WrestleMania 31

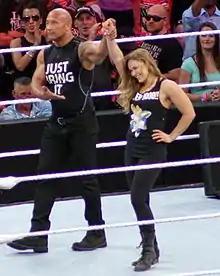
The Rock (left) celebrating with Ronda Rousey (right) after clashing with Stephanie McMahon and Triple H

After that, Sting and Triple H competed in a No Disqualification match. This was Sting's first official match in WWE. Midway through the match, Sting locked Triple H in his Scorpion Death Lock submission hold, which prompted Triple H's D-Generation X (DX) allies to enter the ring and attempt to interfere in the match. Sting knocked down Billy Gunn, Road Dogg, and X-Pac, countered Triple H's Pedigree and threw him to the outside, and then launched himself from the top rope onto all four men. Triple H then performed a Pedigree on Sting for a near-fall and retrieved a sledgehammer from under the ring, which prompted the three original New World Order (nWo) members (Hulk Hogan, Kevin Nash, and Scott Hall) to interfere on Sting's behalf. The nWo members took out DX and Sting dropped Triple H with his Scorpion Death Drop for a near-fall. Sting then locked Triple H in another Scorpion Death Lock. Triple H tried to grab his sledgehammer, but Hogan pulled it out of his reach, causing another brawl between both factions while Triple H was still locked in Sting's submission hold. Shawn Michaels then appeared and executed Sweet Chin Music on Sting. Triple H went to pin Sting only for Sting to kick out. Triple H grabbed his sledgehammer from Gunn, while Hall tossed a Baseball Bat to Sting. A standoff ensued between Triple H and Sting as they both held weapons. Sting struck Triple H in the gut with his bat and struck Triple H's sledgehammer which snapped in half. Sting then trapped Triple H in the corner and landed his Stinger Splash. When Sting went for another Stinger Splash, however, Triple H struck Sting with the sledgehammer to win the match. After the match, Triple H and Sting shook hands in the ring while the commentary team speculated that the rivalry between WWE and WCW had finally been put to rest.